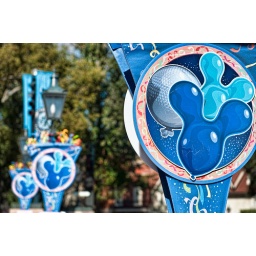
Walking around the World Showcase i spotted a chance to take a photo on the bridge between France &amp;amp; United Kingdom.